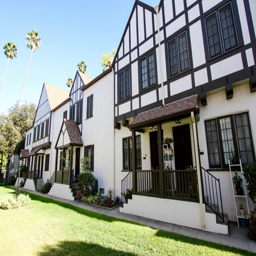
the sidewalk in front of person